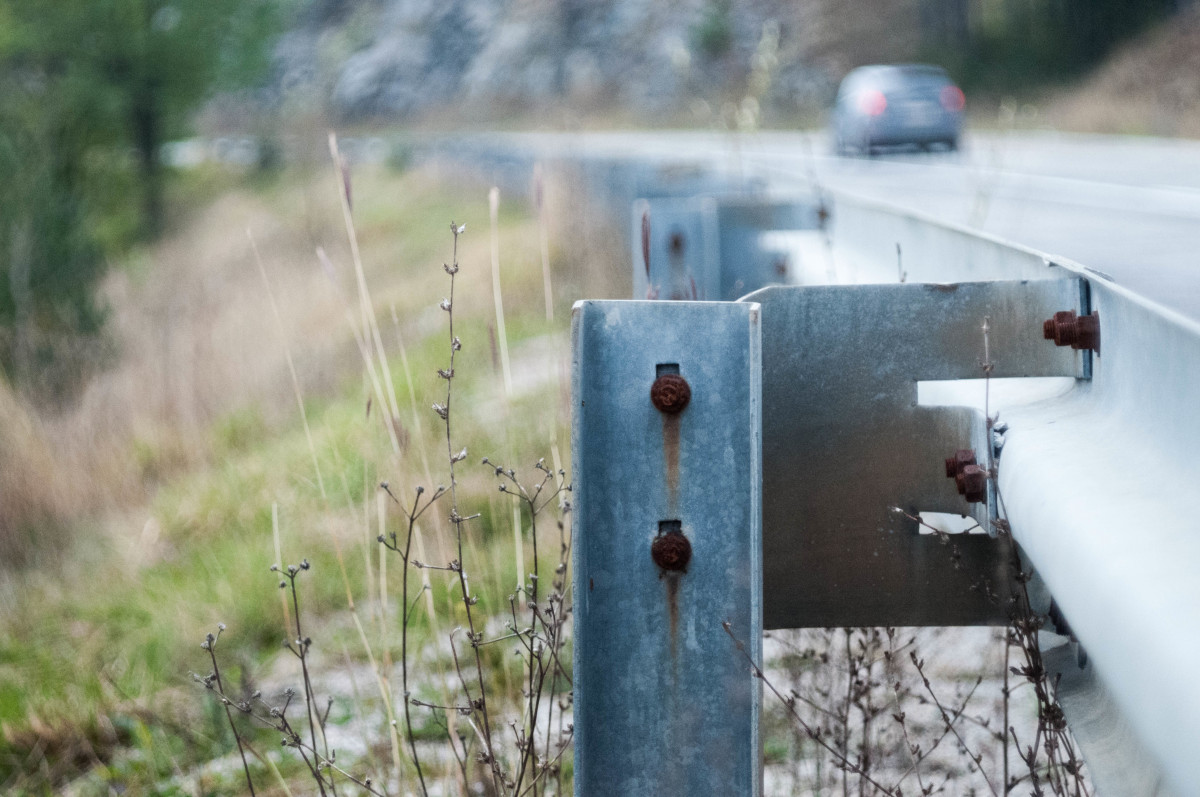
Tags: transport